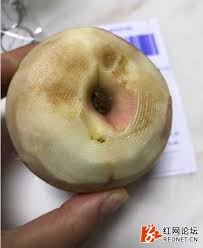
Waste category: biological